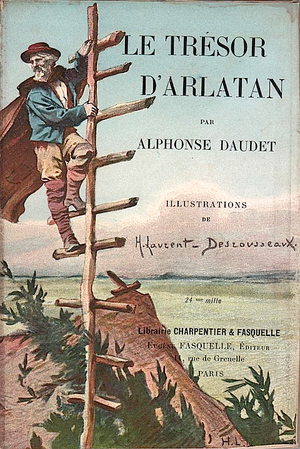
Henri Laurent-Desrousseaux, né à Joinville-le-Pont le 15 juillet 1862 et mort à Valmondois le 11 août 1906, est un peintre, céramiste et illustrateur français.